VFA-151

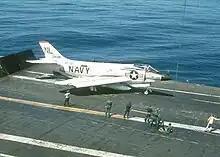
VF-151 F3H-2 on

In August 1950, the squadron moved to NAS Alameda, California, and then deployed for the first of three cruises in support of the Korean War. On 15 September 1950, the squadron flew combat missions from in support of the amphibious landings at Inchon, Korea. Upon their return to the US, the squadron relocated to NAS Moffett Field in November 1950. The squadron transitioned to the jet age in Jan 1951, flying the straight-wing F9F-2 Panther on their second Korea deployment from . During their third Korean War deployment, while flying from in August 1952, squadron aircraft participated in joint operations with the U.S. Air Force, striking targets in Pyongyang and the surrounding area.